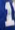
Number: 1